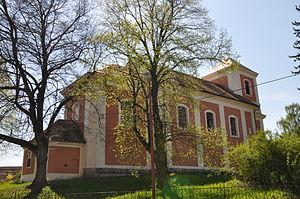
Trojovice est une commune du district de Chrudim, dans la région de Pardubice, en République tchèque. Sa population s'élevait à 189 habitants en 2017.